Jamalabad Gojal

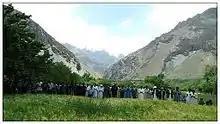
Celebration of event (Ginani)

The nearest villages are Moorkun Village, Gircha Village and Sust. Jamalabad is also close to Attabad Lake which formed in January 2010 following a naturally occurring landslide dam.